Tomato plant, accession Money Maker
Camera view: tilt-top (135 deg); turntable rotation: 240 degrees
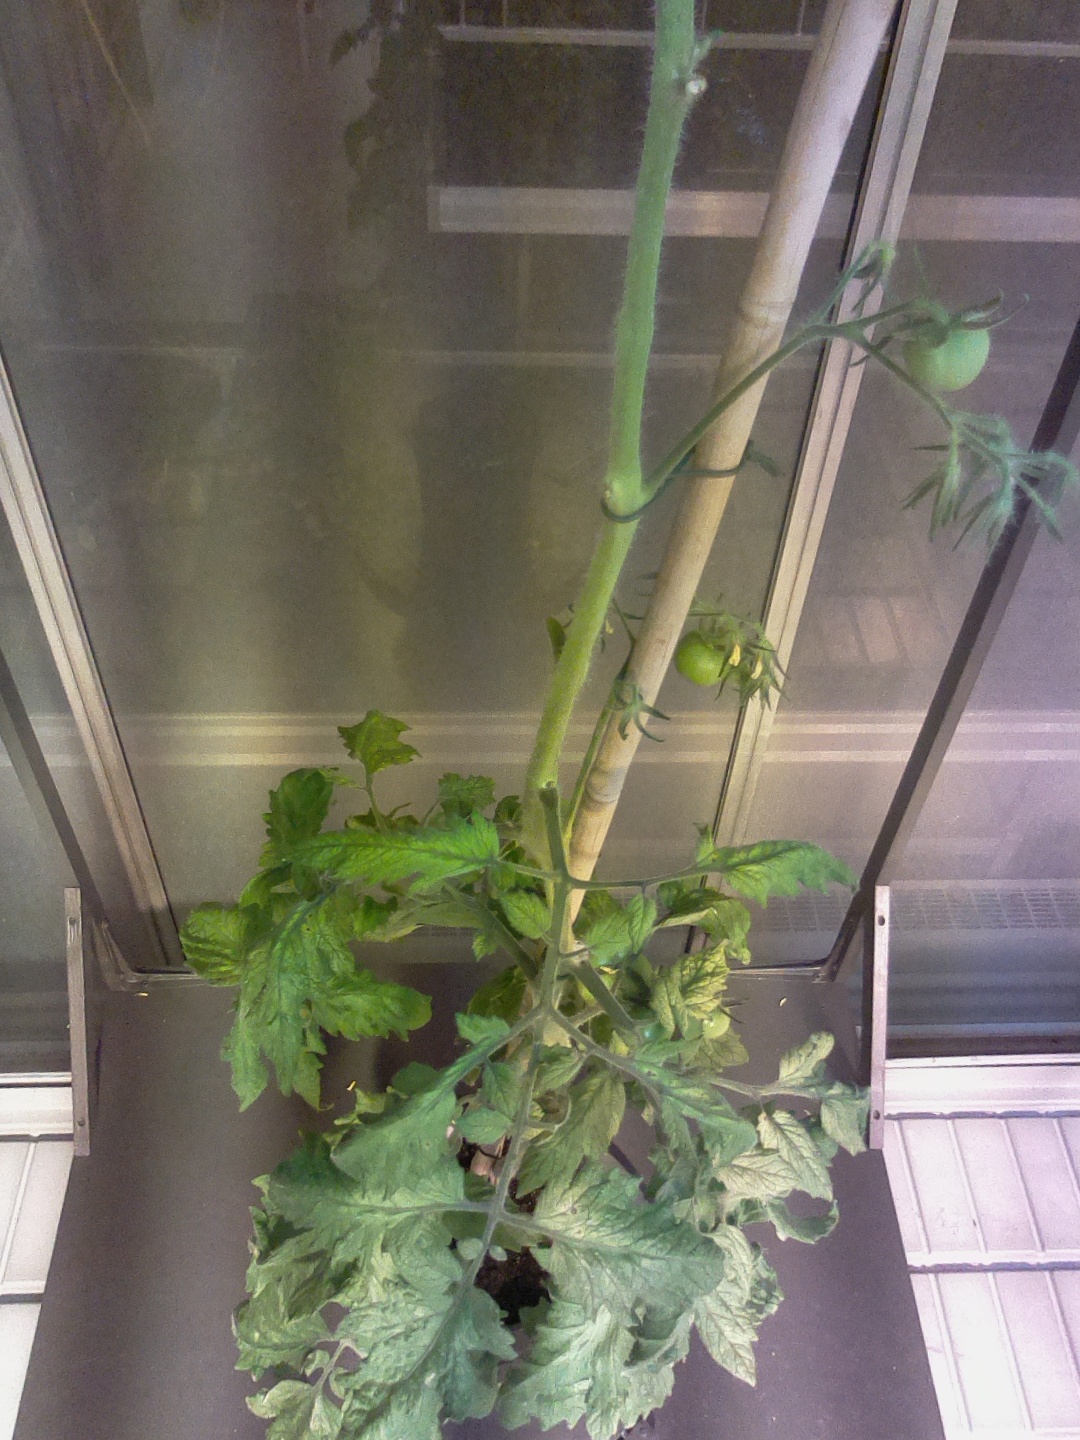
BBCH growth stage 77: 70%-80% of final fruit size